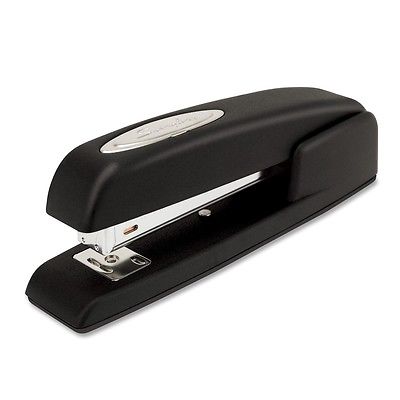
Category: stapler